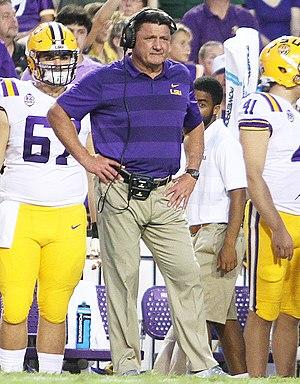
Le College Playoff Championship Game 2020 est un match de football américain de niveau universitaire d'après saison régulière organisé par la NCAA.